Michael Kram

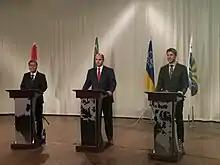
l-r, Green Party candidate Victor Lau, Liberal candidate Sean McEachern and CPC candidate Michael Kram at Access-7 Regina-Wascana debate

Kram ran for re-election as the Conservative candidate for Regina-Wascana in the 2021 federal election. His primary challenger was Liberal Sean McEachern, former chief of staff and campaign manager to former MP Ralph Goodale. McEachern highlighted his connection to Goodale frequently in the media in an effort to capture nostalgia for the former MP.